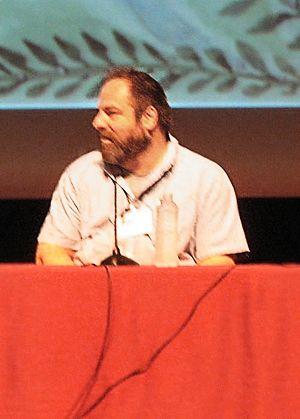
Ivan Brunetti est un auteur de bande dessinée américain d'origine italienne basé à Chicago depuis 1975. Ses bandes dessinées et dessins d'humour mêlent généralement un humour noir désabusé et très cynique avec un graphisme relativement propre, voire épuré. Figure importante de la scène alternative américaine, il a également une activité de théoricien et direction d'exposition.